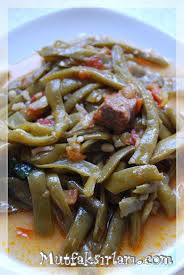
Yemek: taze_fasulye